Critters for Sale

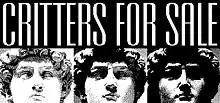
Steam header art

Critters For Sale is a 2021 adventure video game by Moroccan independent developer Sonoshee. Described as "a hybrid between (a) point and click adventure and visual novel", the game is an episodic collection of five short stories unified by themes including "time travel, black magic and immortality".